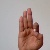
The image shows a hand gesture representing the letter 'F' in Indian Sign Language.